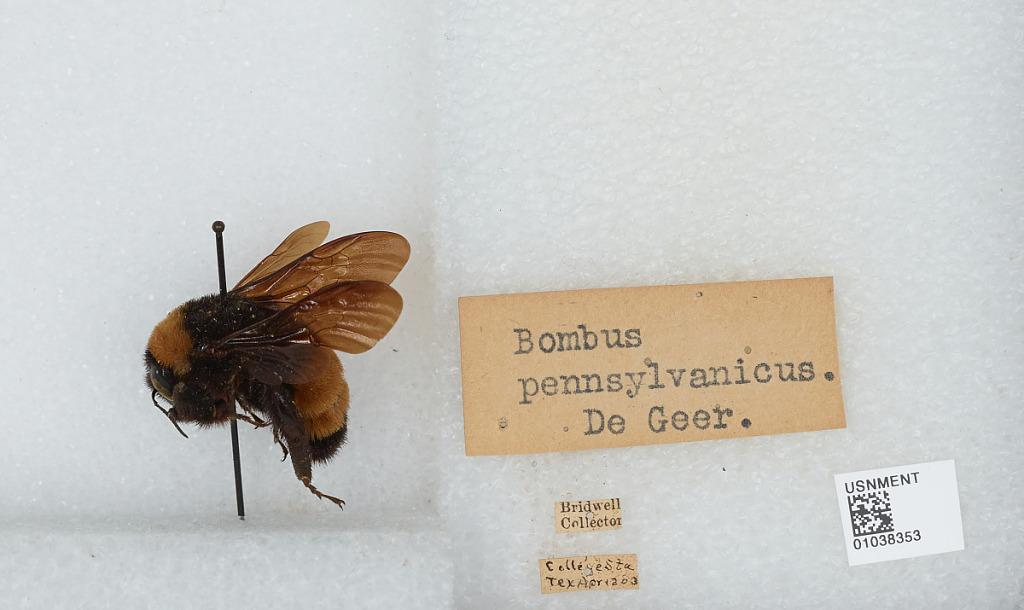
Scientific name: Bombus (Fervidobombus) pensylvanicus pensylvanicus (De Geer)
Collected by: Bridwell
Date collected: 1903-4-12
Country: United States
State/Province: Texas
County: Brazos
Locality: College Station